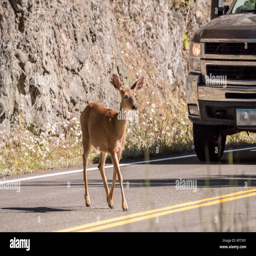
black - tailed or doe crossing the highway in front of a truck